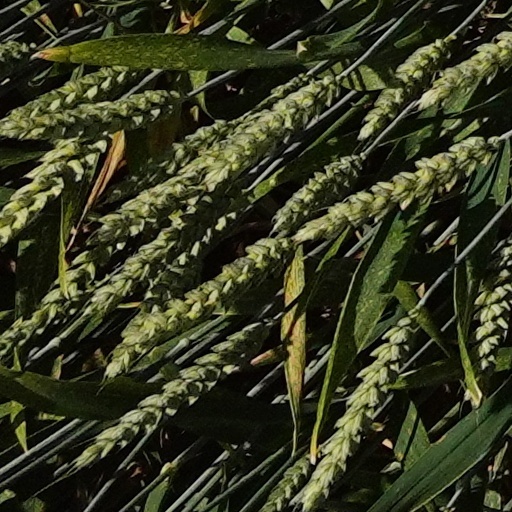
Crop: wheat